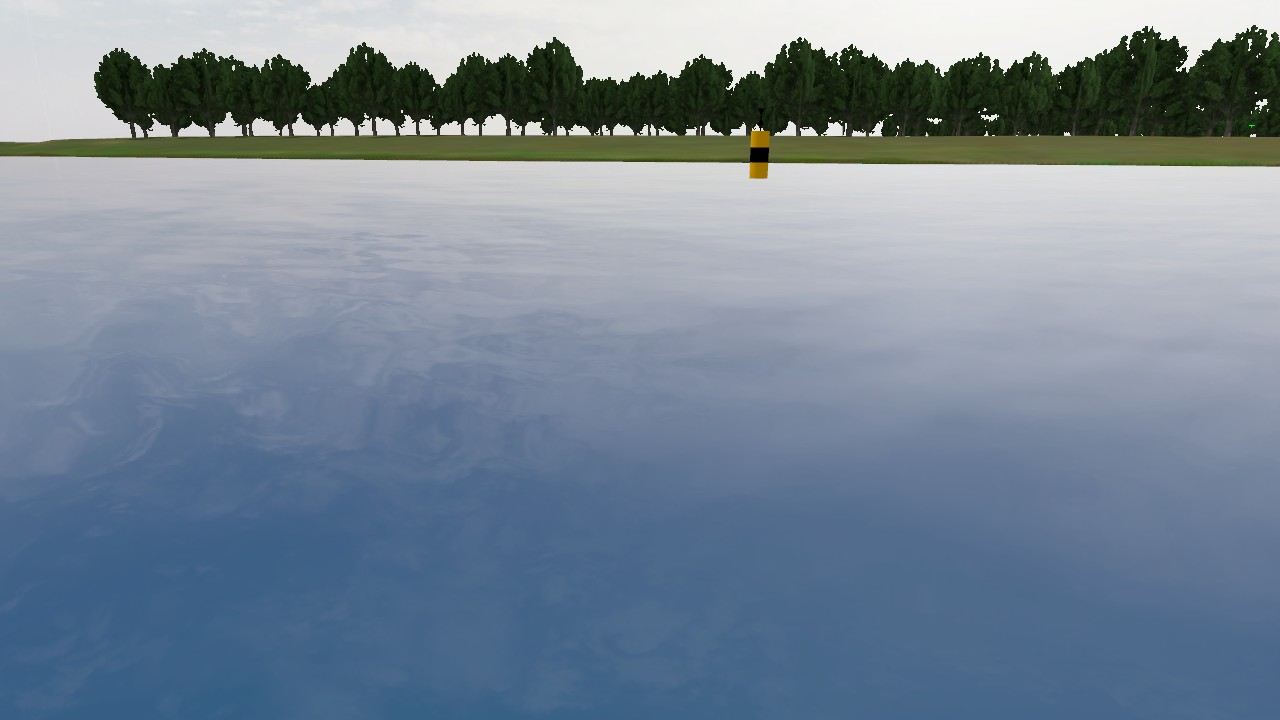
Label: cardinal_west
Descriptions: yellow-black-yellow three-band scheme ||| three horizontal bands: yellow, black, yellow ||| two yellow bands with a black mid band